Round Rock Express

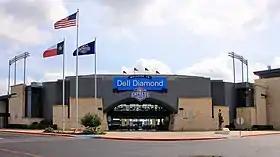
The Round Rock Express play home games at the Dell Diamond.

The "Play Ball" episode of "The Simple Life", a reality television series starring young wealthy socialites Paris Hilton and Nicole Richie, took place during an Express game. The show aired on July 21, 2004, as the 15th episode of the show's second season.